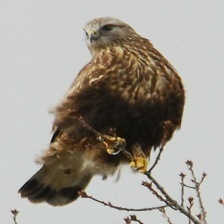
Species: ROUGH LEG BUZZARD
Scientific name: BUTEO LAGOPUS